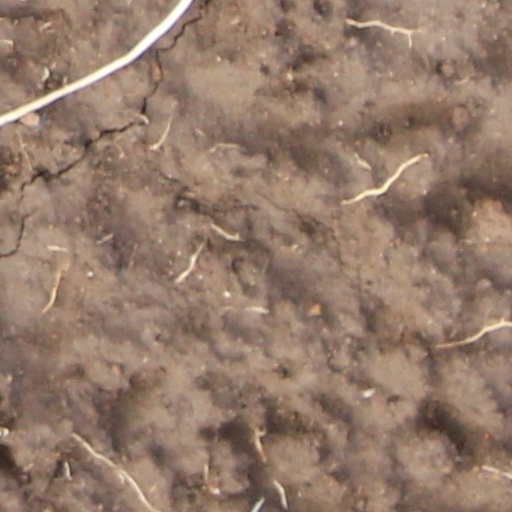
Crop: wheat